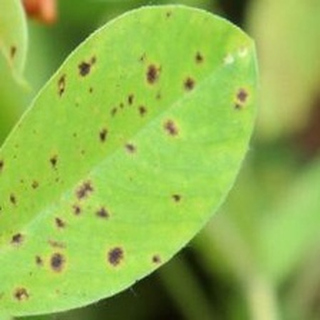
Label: groundnut_late_leaf_spot